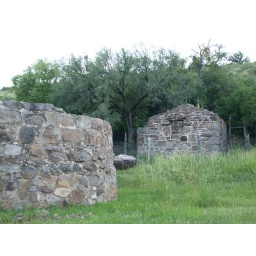
Davis Mountains Texas State Park in the Chihuahuan Desert 2010 trees blue sky